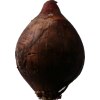
Label: red_onion